Mayne Coaches

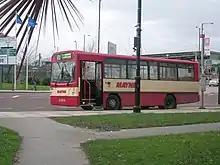
Wright Handybus bodied Dennis Dart in January 2008

The company (A Mayne and Son) was formed by Arthur Mayne before the First World War, originally delivering furniture from its shop in Bradford, Manchester. In the 1920s Maynes branched out into coach excursions, running trips to the coast and to Buxton. They would later expand to operate trips to football matches and race meetings. By the start of the 1930s, the company had decided to concentrate on passenger transport and would continue to grow during the 1930s moving from Beswick to its present headquarters in Clayton.